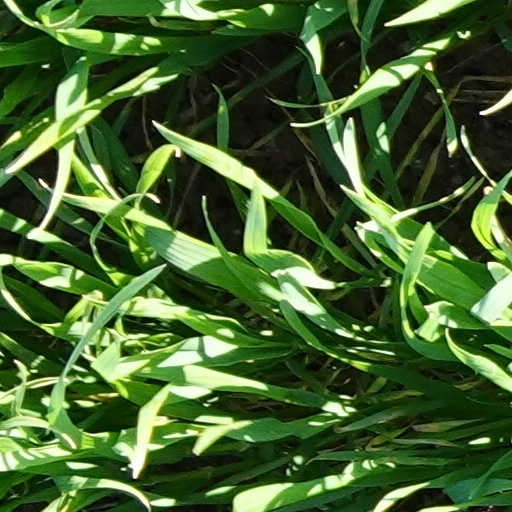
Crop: wheat